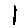
Label: 1